Kanazuka Station

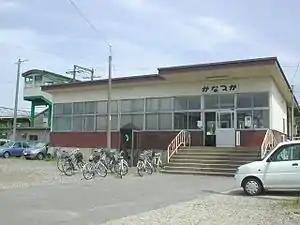
Kanazuka Station, August 2004

is a railway station in the city of Shibata, Niigata, Japan, operated by East Japan Railway Company (JR East).